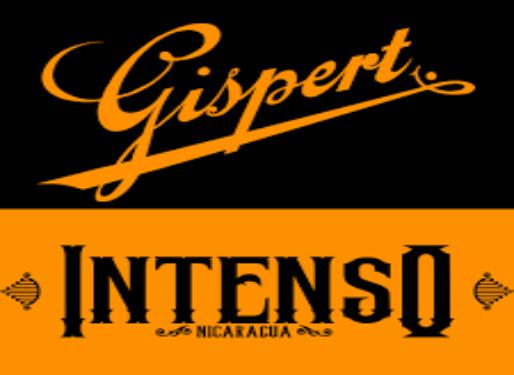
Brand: Gispert
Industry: Necessities